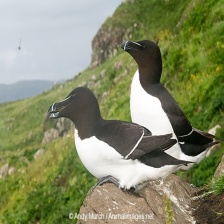
Species: RAZORBILL
Scientific name: ALCA TORDA